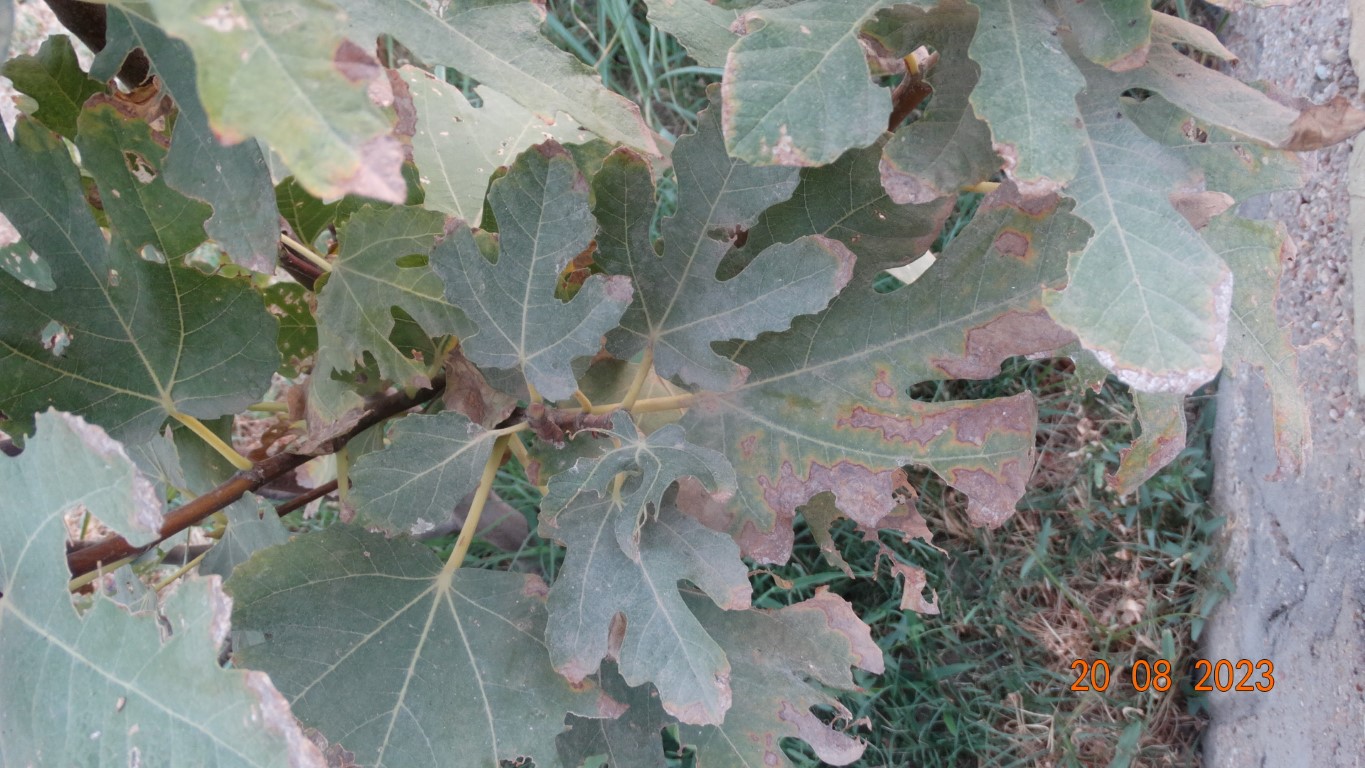
Label: infected